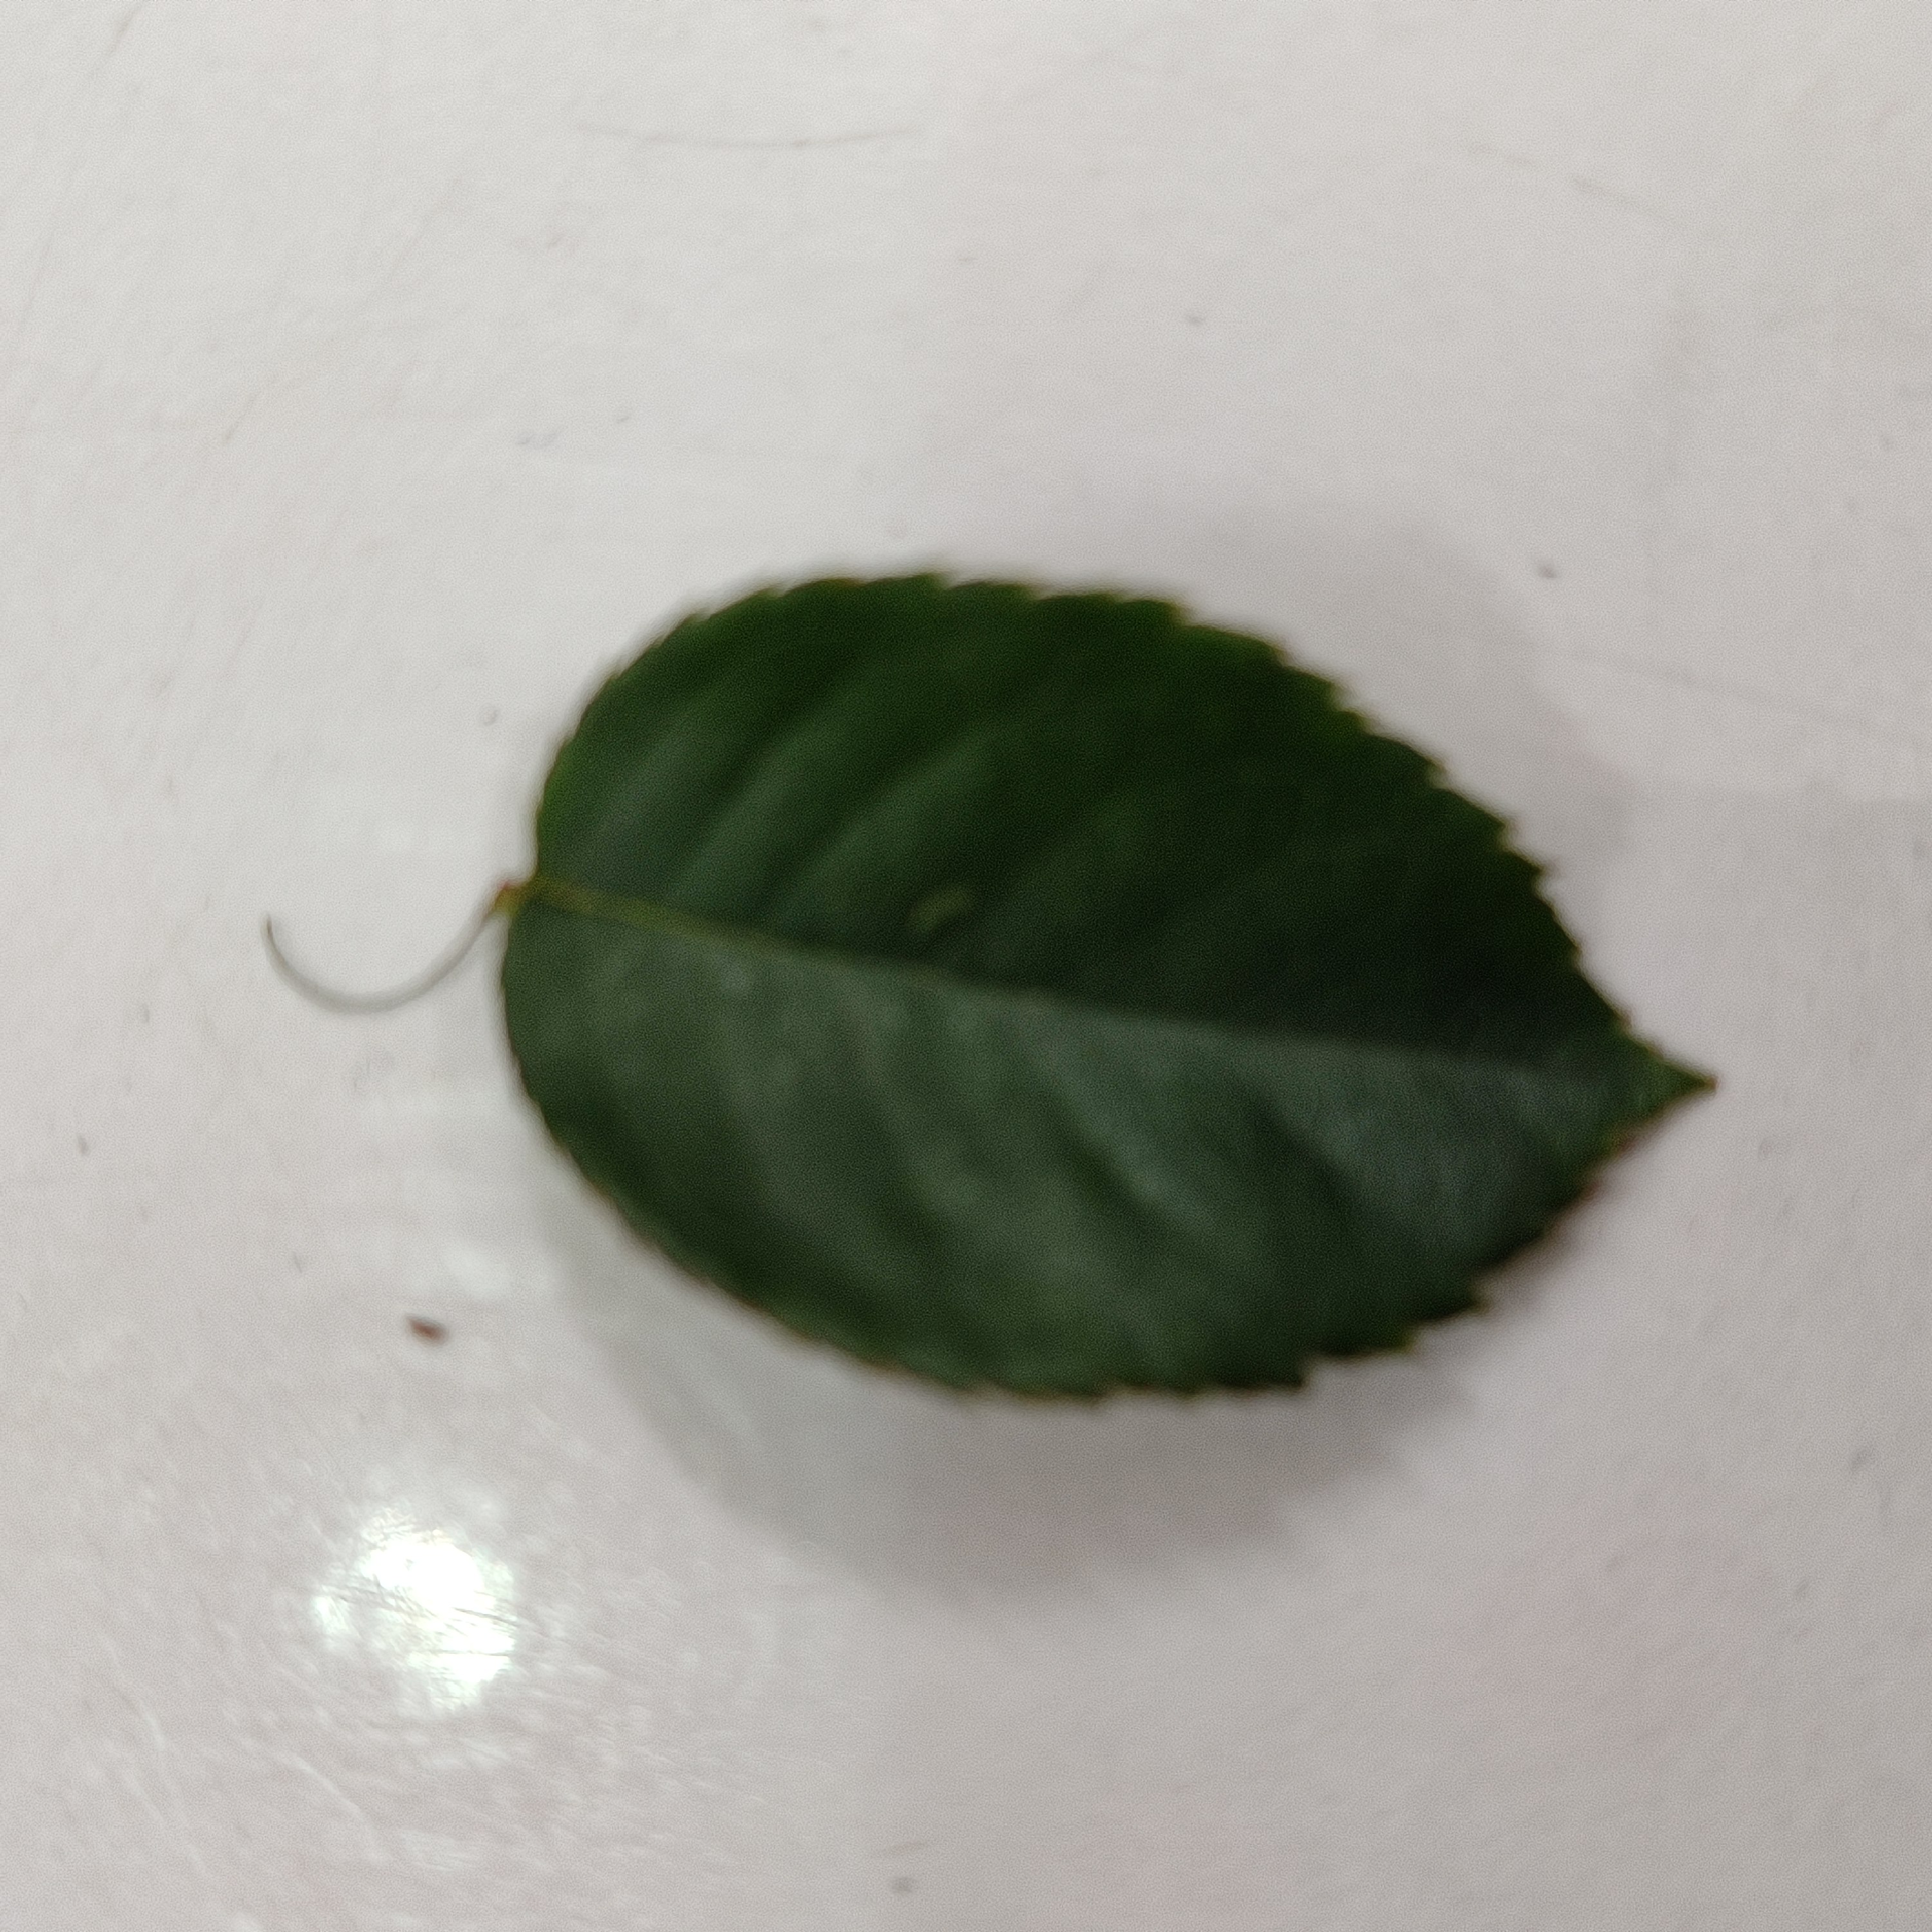
Label: Healthy Leaf